Odd Future

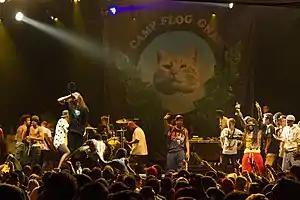
Odd Future performing with Trash Talk and Lil Wayne at Camp Flog Gnaw Carnival 2012

Odd Future Wolf Gang Kill Them All, better known as Odd Future and often abbreviated as OF or OFWGKTA, was an American alternative hip-hop music collective formed in Los Angeles, California in 2007. The group consisted of rappers, producers, filmmakers, skateboarders, and clothing designers. The original members were Tyler, the Creator, Casey Veggies, Hodgy, Left Brain, Matt Martians, Jasper Dolphin, Travis "Taco" Bennett, and Syd. Later members included Brandun DeShay, Pyramid Vritra, Domo Genesis, Mike G, Earl Sweatshirt, L-Boy, Frank Ocean, and Na-Kel Smith.